The Tale of Peter Rabbit

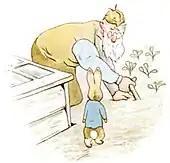
Peter Rabbit, having disobediently entered the garden, meets Mr McGregor

The story focuses on Peter, a young, anthropomorphic rabbit, and his family. Peter's mother, Mrs. Rabbit, intends to go shopping for the day and allows Peter and her other three children, Peter's sisters: Flopsy, Mopsy, and Cotton-tail to go playing. She tells them they can go anywhere they like, but not to enter the vegetable garden of an old man named Mr. McGregor, whose wife, Mrs. McGregor, put their father in a pie after he entered and got caught by Mr. McGregor. Peter's three younger sisters obediently stay away from Mr. McGregor's garden, choosing to go down the lane and gather blackberries, but Peter enters Mr. McGregor's garden in the hopes of eating some vegetables.